Strona di Mosso Valley

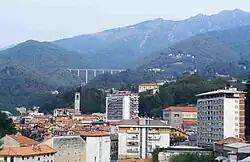
The intermediate part of the valley, densely populated

The valley starts from the mountains where it meets with Cervo Valley and Sessera Valley; going southwards it encompasses a wide, hilly area and ends near Cossato a little before the confluence of the Strona in the Cervo.